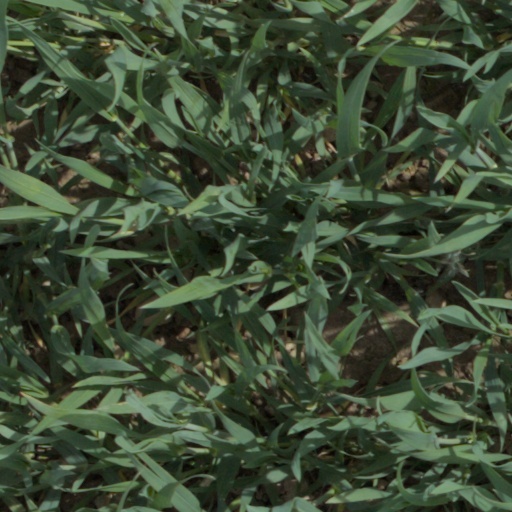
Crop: wheat